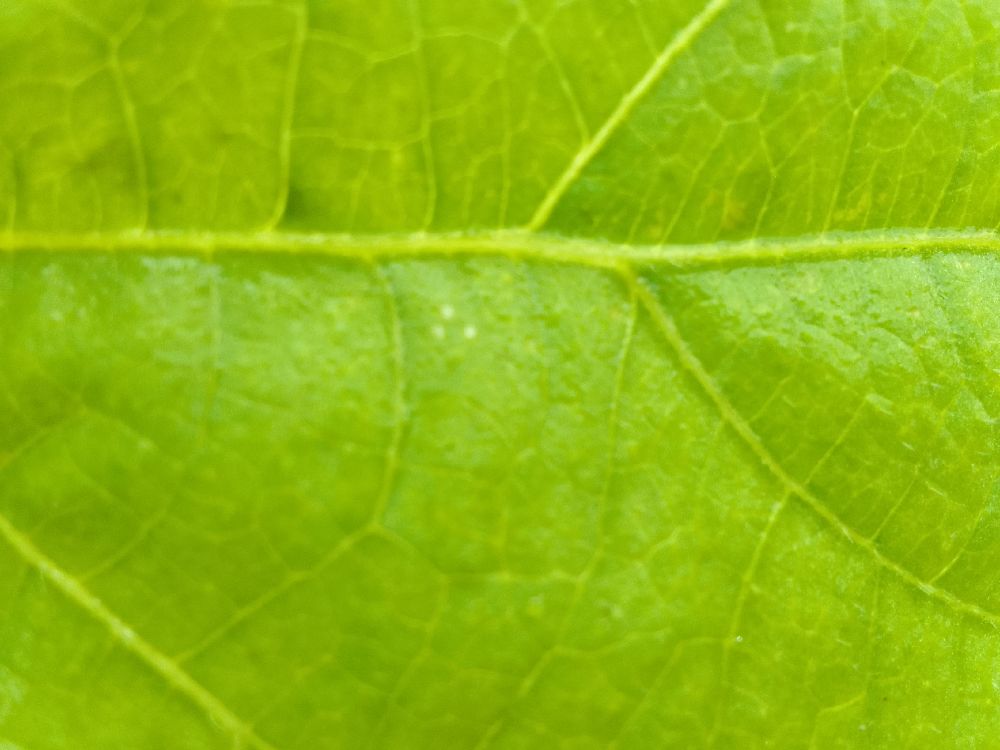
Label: healthy